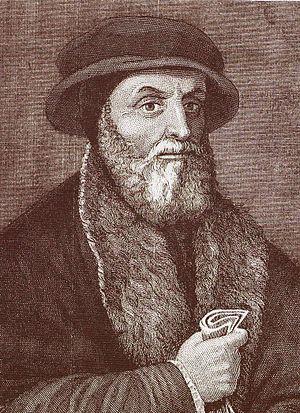
Gui Bonatti, astrologue italien du XIIIᵉ siècle, se fit une réputation assez étendue, en affectant une manière de vivre éloignée des usages. Dante Alighieri en fait l’un des personnages de la Divine Comédie.